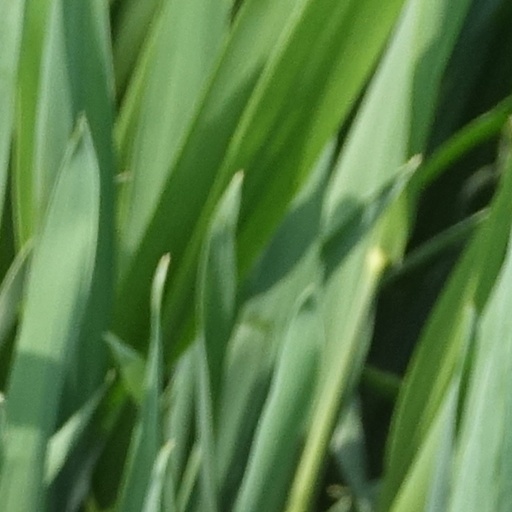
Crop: wheat